Lori Idlout

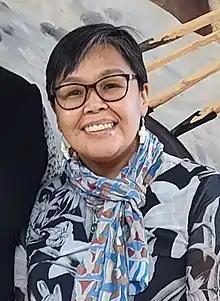
Idlout in 2022

Lori Idlout (born March 28, 1974) is a Canadian politician who has served as member of parliament for the riding of Nunavut in the House of Commons of Canada since 2021. She is a member of the New Democratic Party.